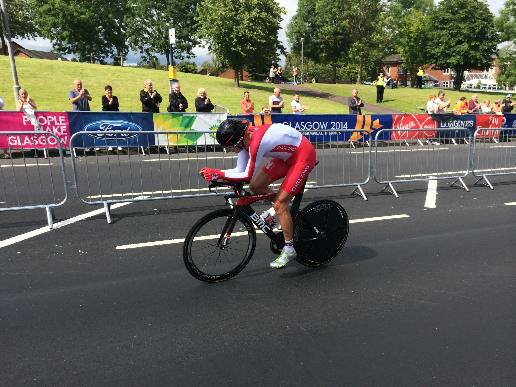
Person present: Yes